Ed Maverick

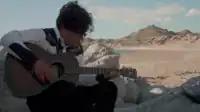
Maverick on the set of the music videos of "Acurrucar" and "Fuentes de Ortiz".

The independent record label Eidan Box Records, located in Chihuahua, invited him to record songs in their studios, and he began to record songs on said label, to later release them on digital platforms. In 2018, Maverick released his debut studio album entitled "Mix pa' llorar en tu cuarto" through Eidan Box. The song "Fuentes de Ortiz", his second song written by himself was included on the album; and with the passing of the months went viral on social media and would end up becoming his first commercial success, an early cut of a music video for "Fuentes de Ortiz" was recorded and released.